North Hampshire Militia

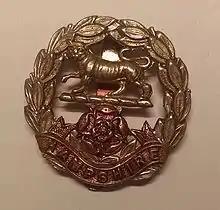
Cap badge of the Hampshire Regiment.

Under threat of French invasion during the Seven Years' War a series of Militia Acts from 1757 reorganised the county militia regiments, the men being conscripted by means of parish ballots (paid substitutes were permitted) to serve for three years. In peacetime they assembled for 28 days' annual training. There was a property qualification for officers, who were commissioned by the lord lieutenant. An adjutant and drill sergeants were to be provided to each regiment from the Regular Army, and arms and accoutrements would be supplied when the county had secured 60 per cent of its quota of recruits.